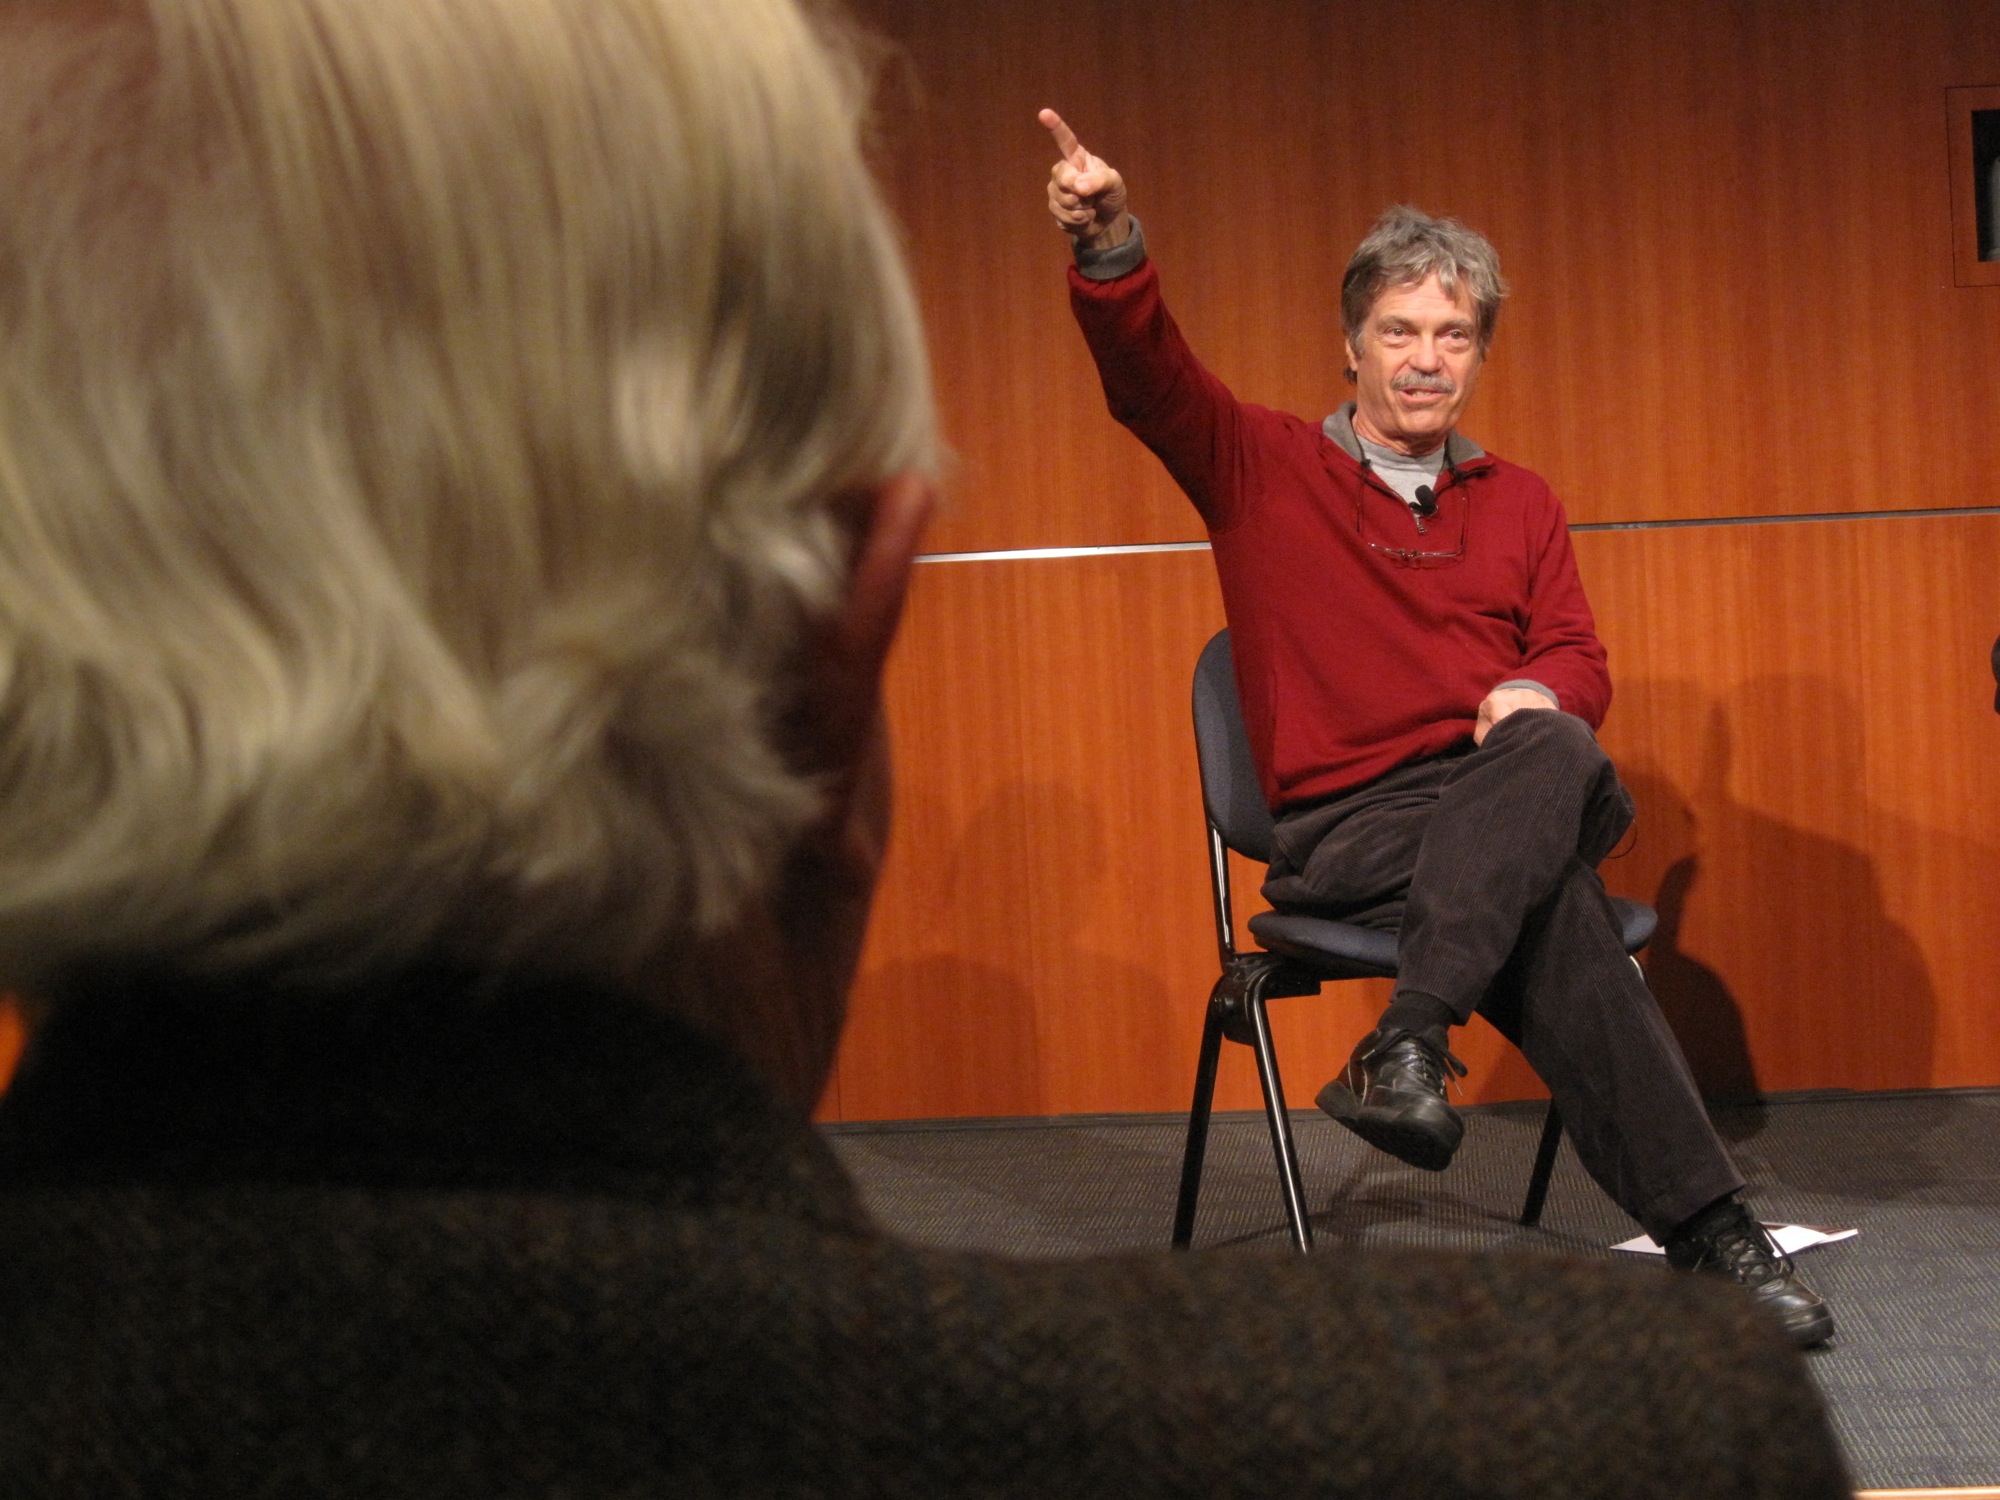
performance art, singing, engelbart, screenshot, human positions